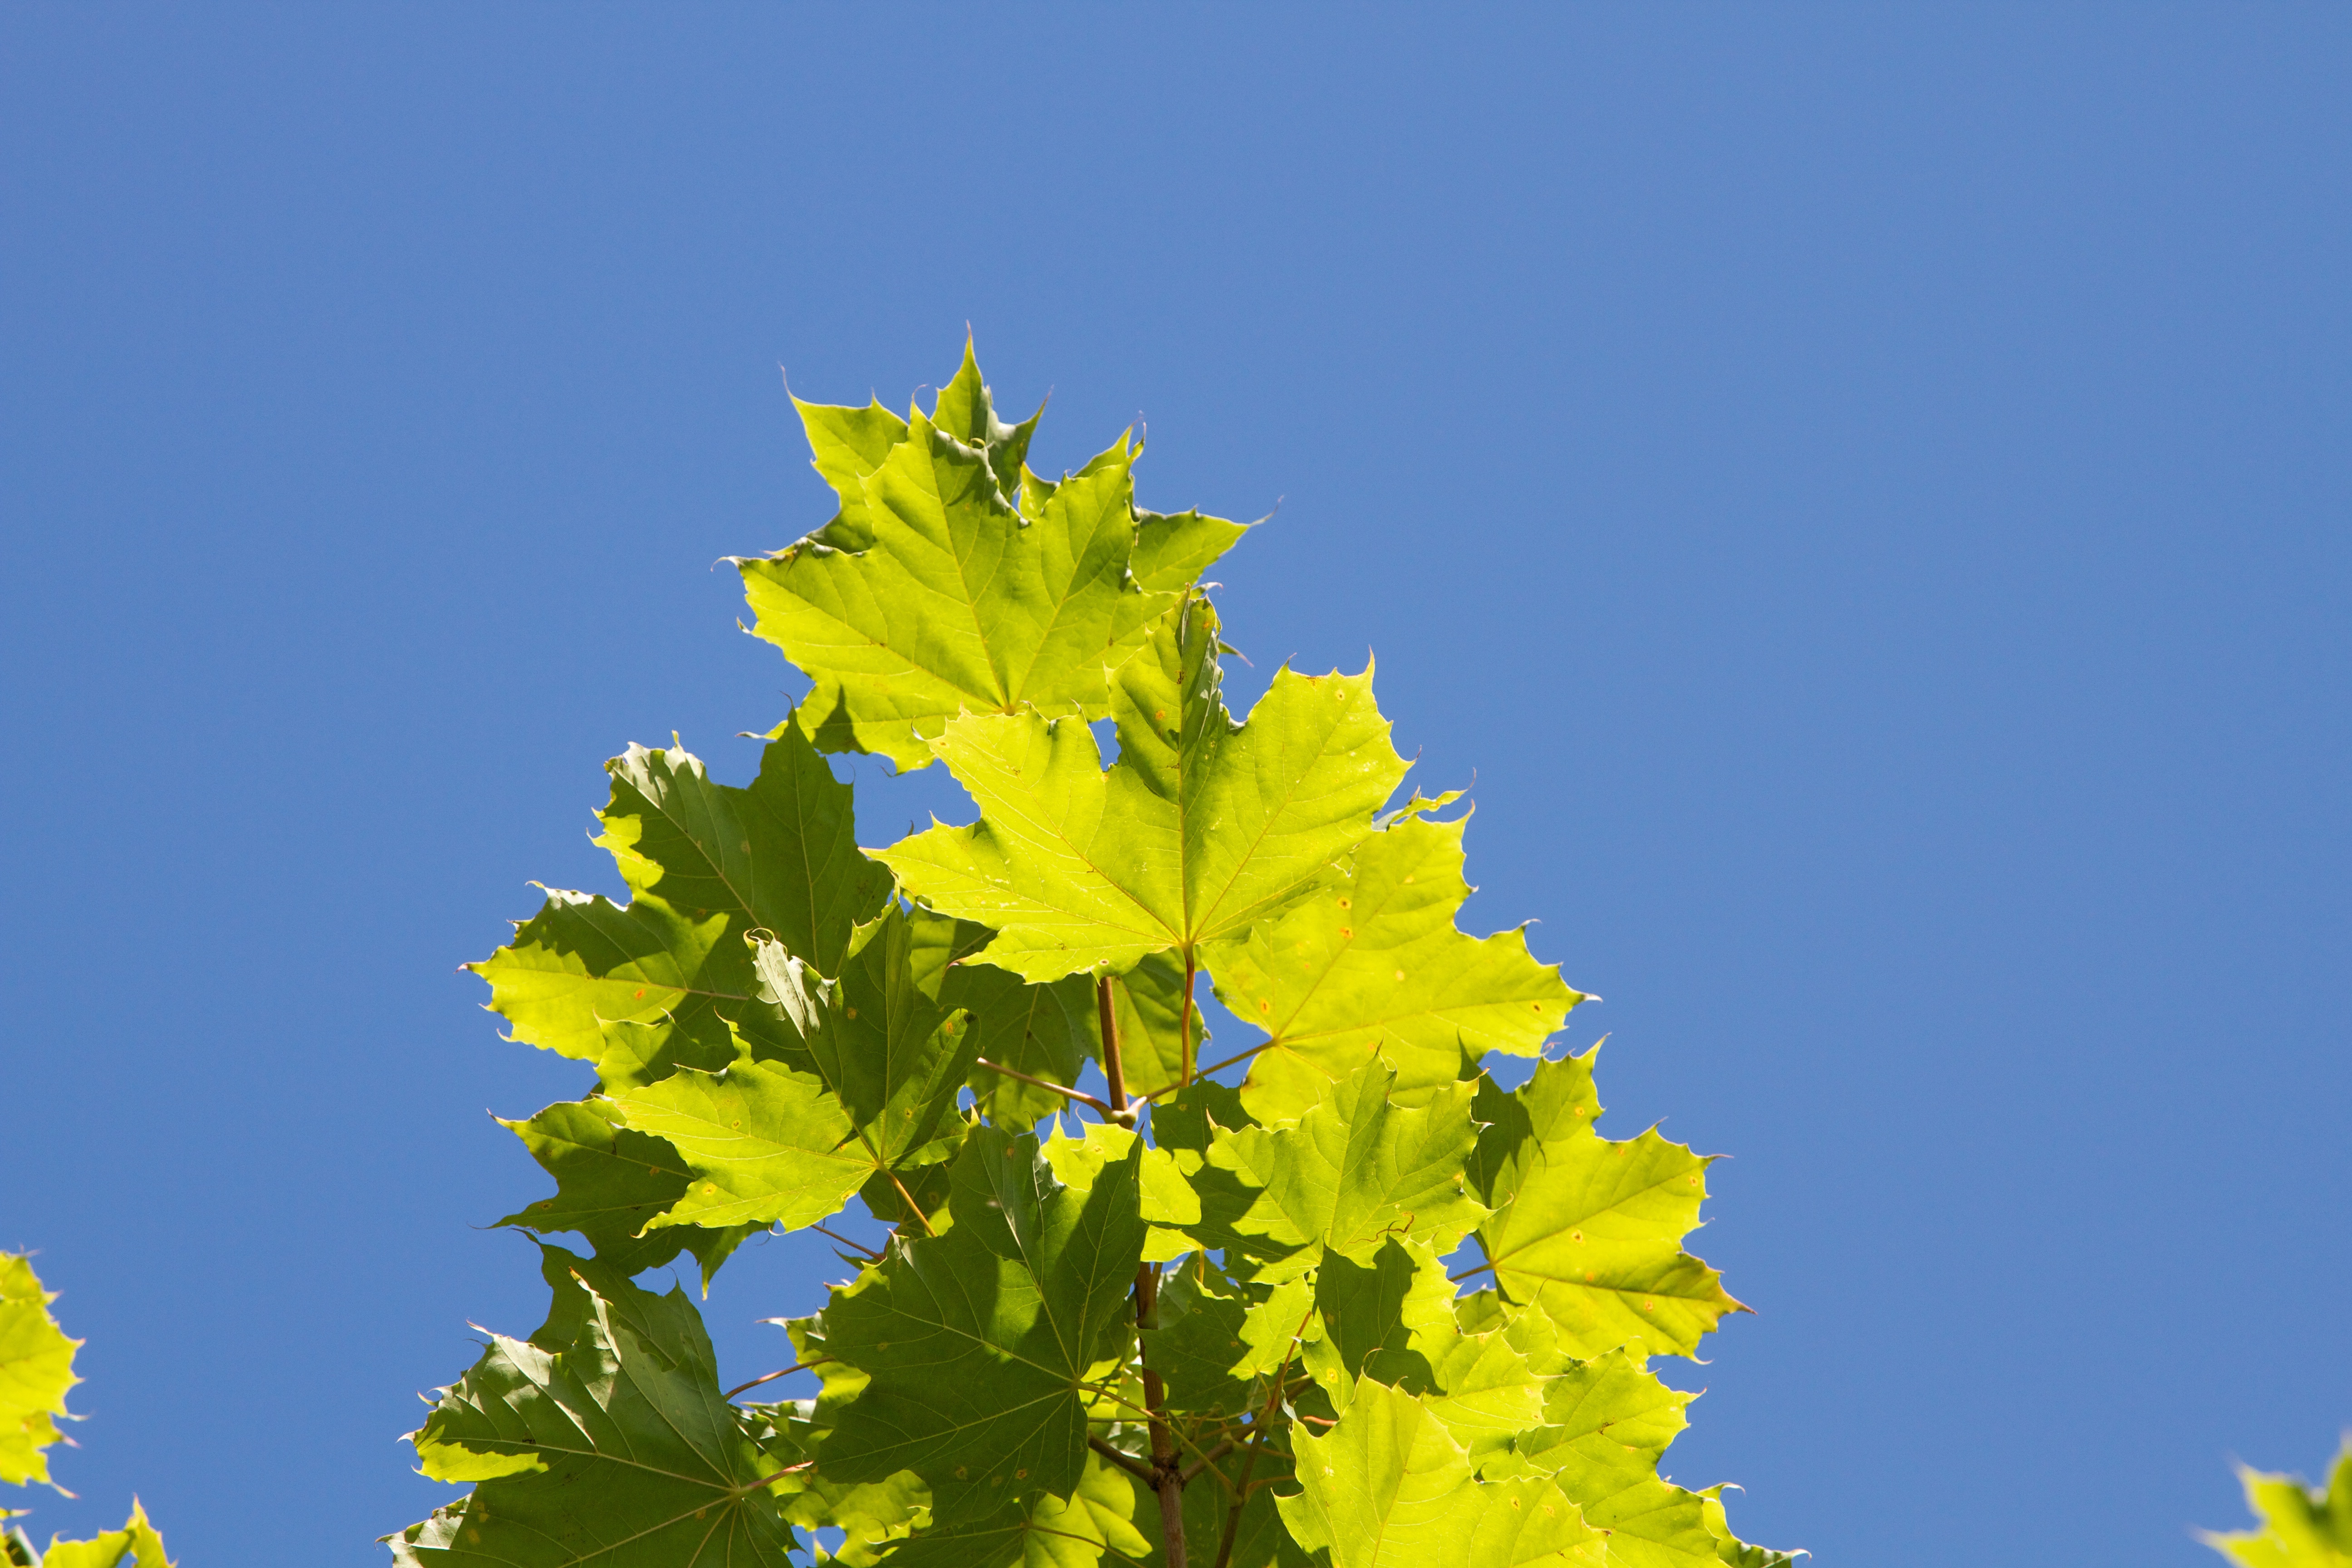
tree, plant, sky, sun, meadow, sunlight, leaf, flower, produce, yellow, flora, rapeseed, blue sky, wildflower, brassica, green leaf, flowering plant, maidenhair tree, towards the light, woody plant, land plant